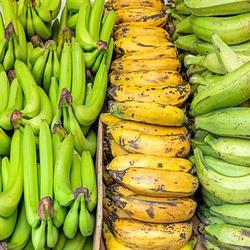
Label: Banana